Gerasimos Pitsamanos

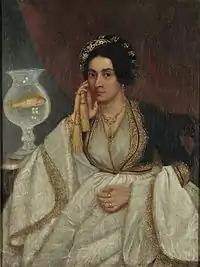
Portrait of Lady with a Fishbowl.

While there, he not only studied painting, but was involved in architecture and sculpture as well, becoming an associate of Antonio Canova. In 1812, he was named an honorary member of the Accademia di San Luca. During that time, he designed a triumphal arch, celebrating Napoleon's marriage and victories in Germany. His designs earned him the Order of the Reunion. In 1814, he returned home and worked as an architect for the civil service.